Operation Mosaic

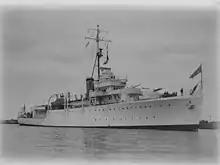
The sloop conducted a hydrographic survey of the Montebello Islands.

Rather than stonewall, Adams and Martell disclosed the same information that had been given to Menzies, on condition that they kept it to themselves. That mollified them, and the G1 test went ahead. The device was detonated on Trimouille Island at 03:50 UTC (11:50 local time) on 16 May. Soon afterwards, "Narvik" and "Alert" sailed into the Parting Pool in the Montebello Islands. The Radiological Group, wearing full protective clothing, entered the lagoon in a cutter. They retrieved measuring instruments and conducted a ground survey. A tent with a decontamination area was established ashore, and a water pump allowed the Radiological Group to wash themselves before they returned to "Narvik". The main danger to the ships' crews was considered to be from radioactive seaweed, so they were prohibited from catching or eating fish, and the ships' evaporators were not run. Spot checks were made to verify that there was no contamination on board. Most of the sample collection was completed by 20 May. An extra run was made to collect film badges from Hermite Island, and Maddock paid the crater a visit on 25 May to collect further samples. Two RAF Canberra bombers flew through the cloud to collect samples, one of which was flown by Menaul.